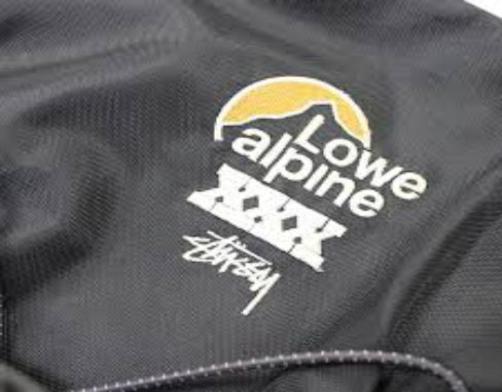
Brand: lowe alpine
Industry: Sports